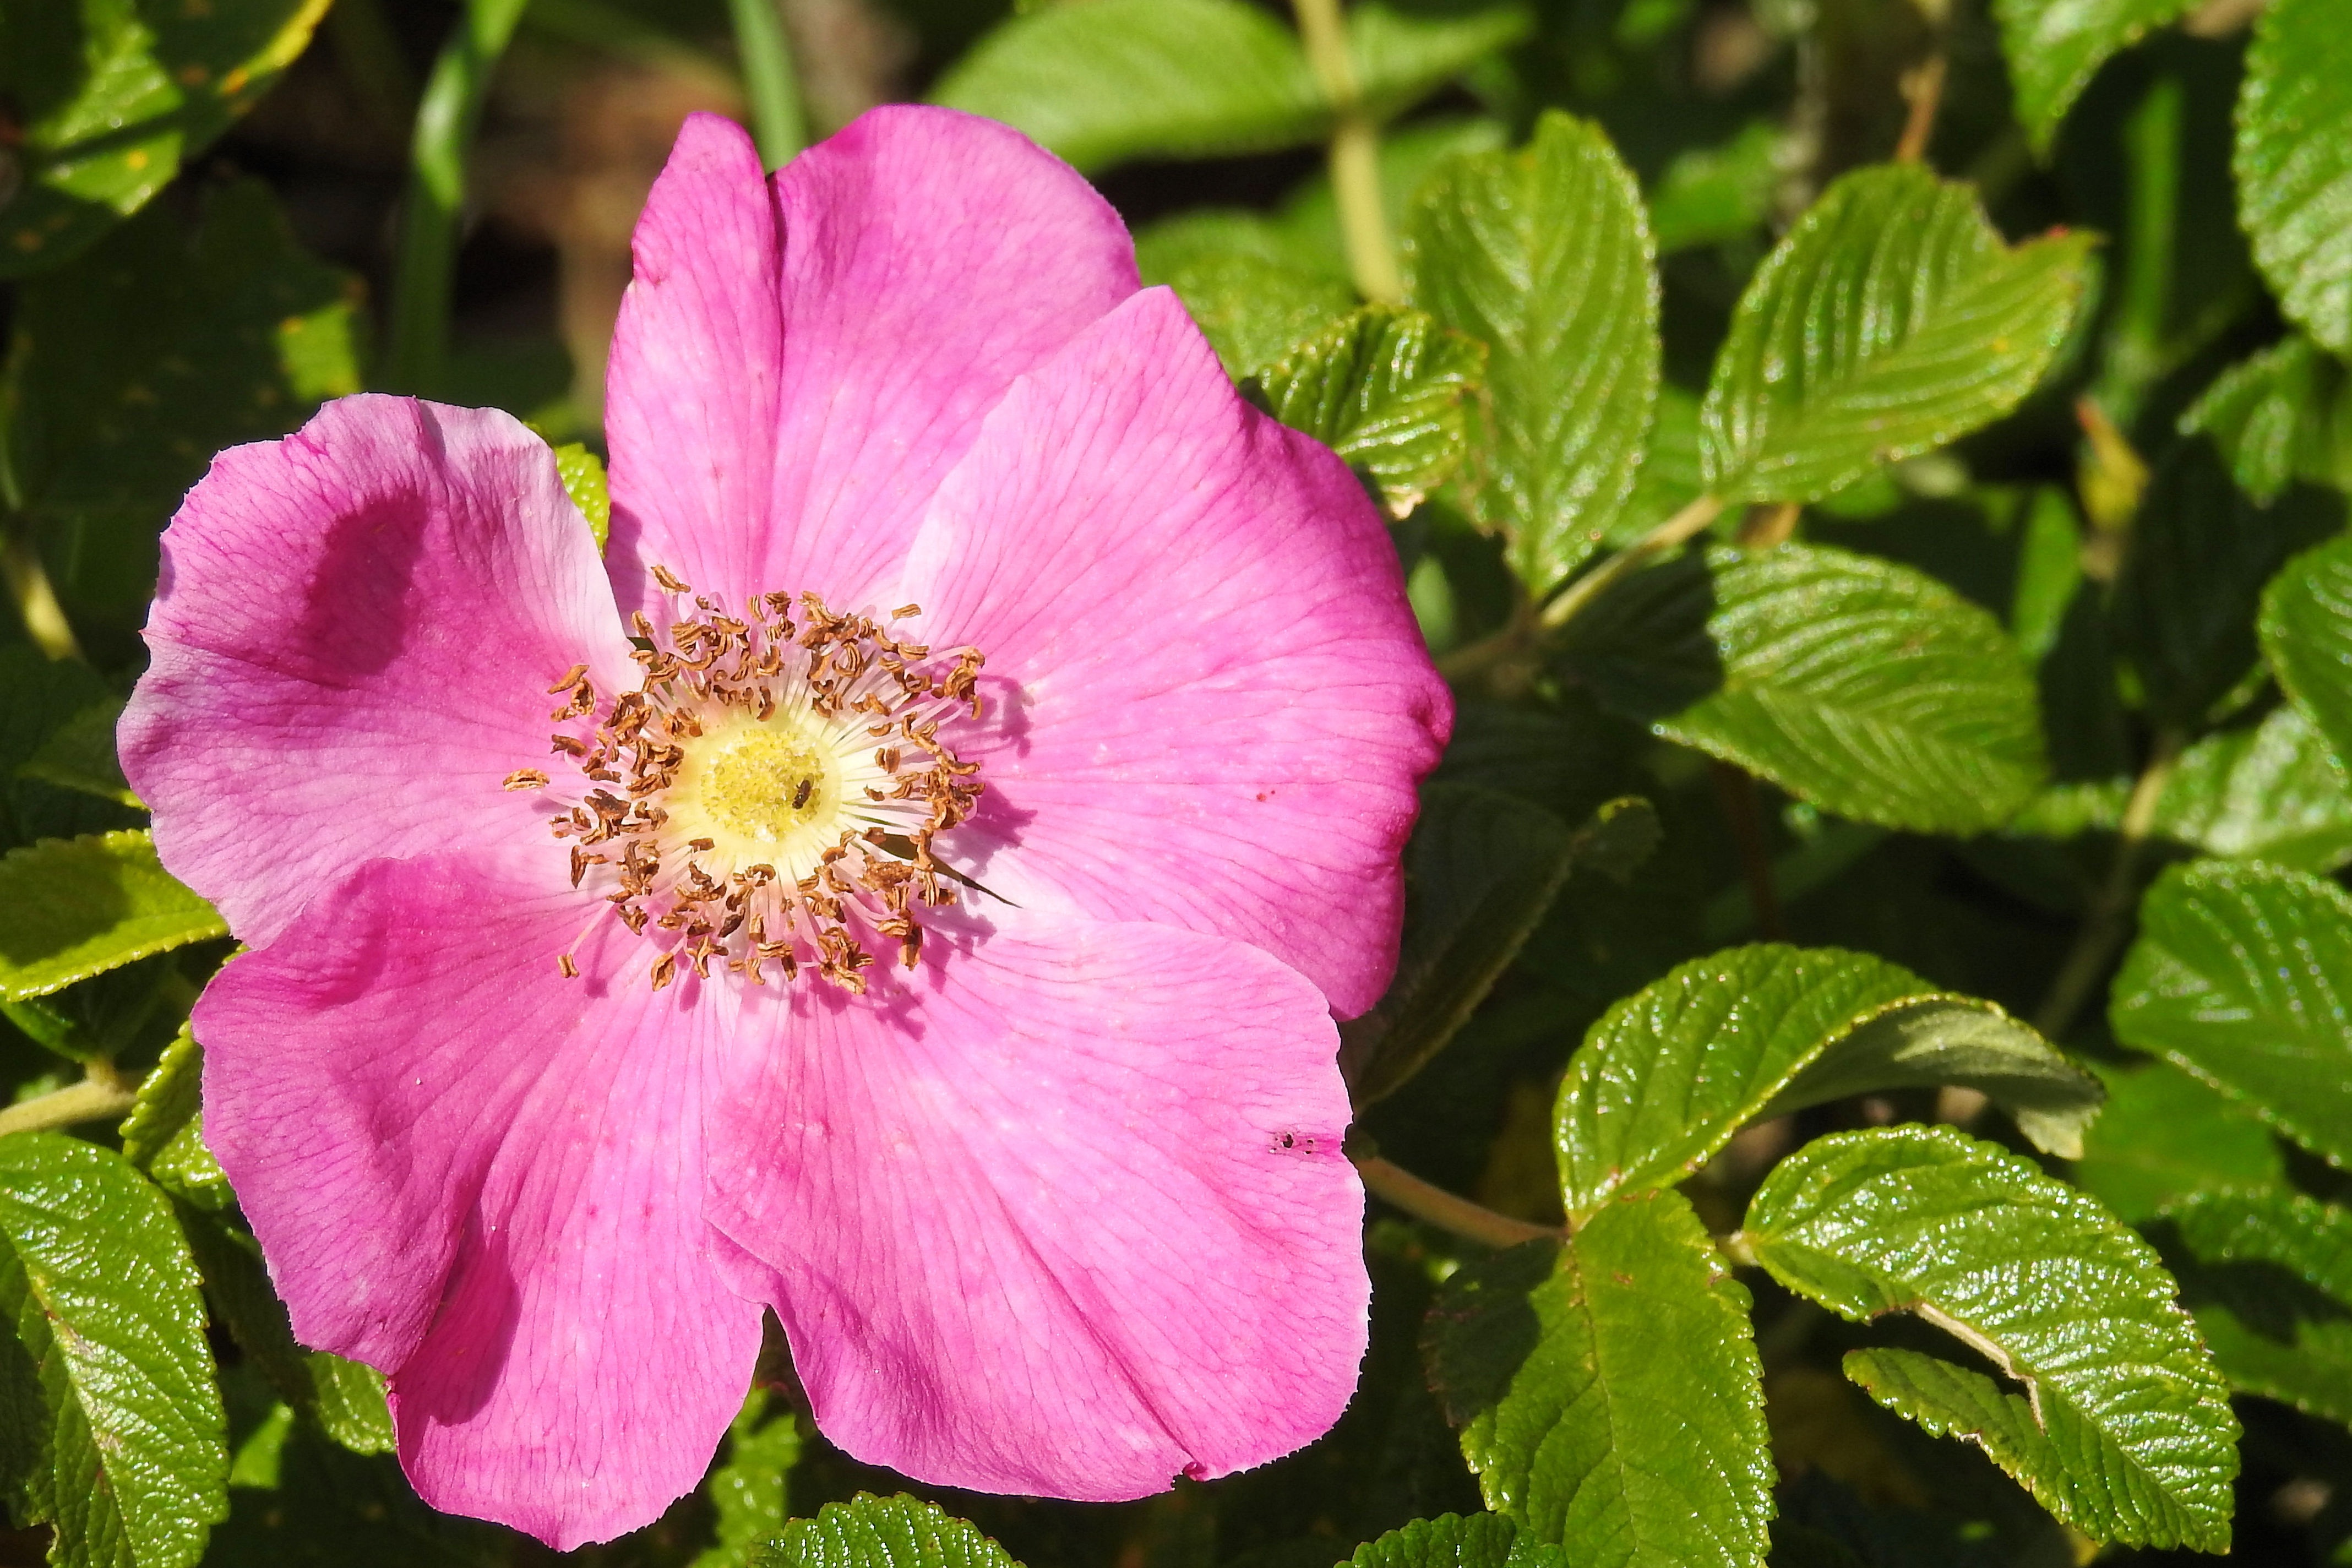
blossom, plant, flower, petal, bloom, summer, bush, rose, red, botany, flora, shrub, macro photography, rosa canina, flowering plant, garden roses, rose family, potato rose, rosa rugosa, annual plant, land plant, rosa rubiginosa, rosa gallica, prickly rose